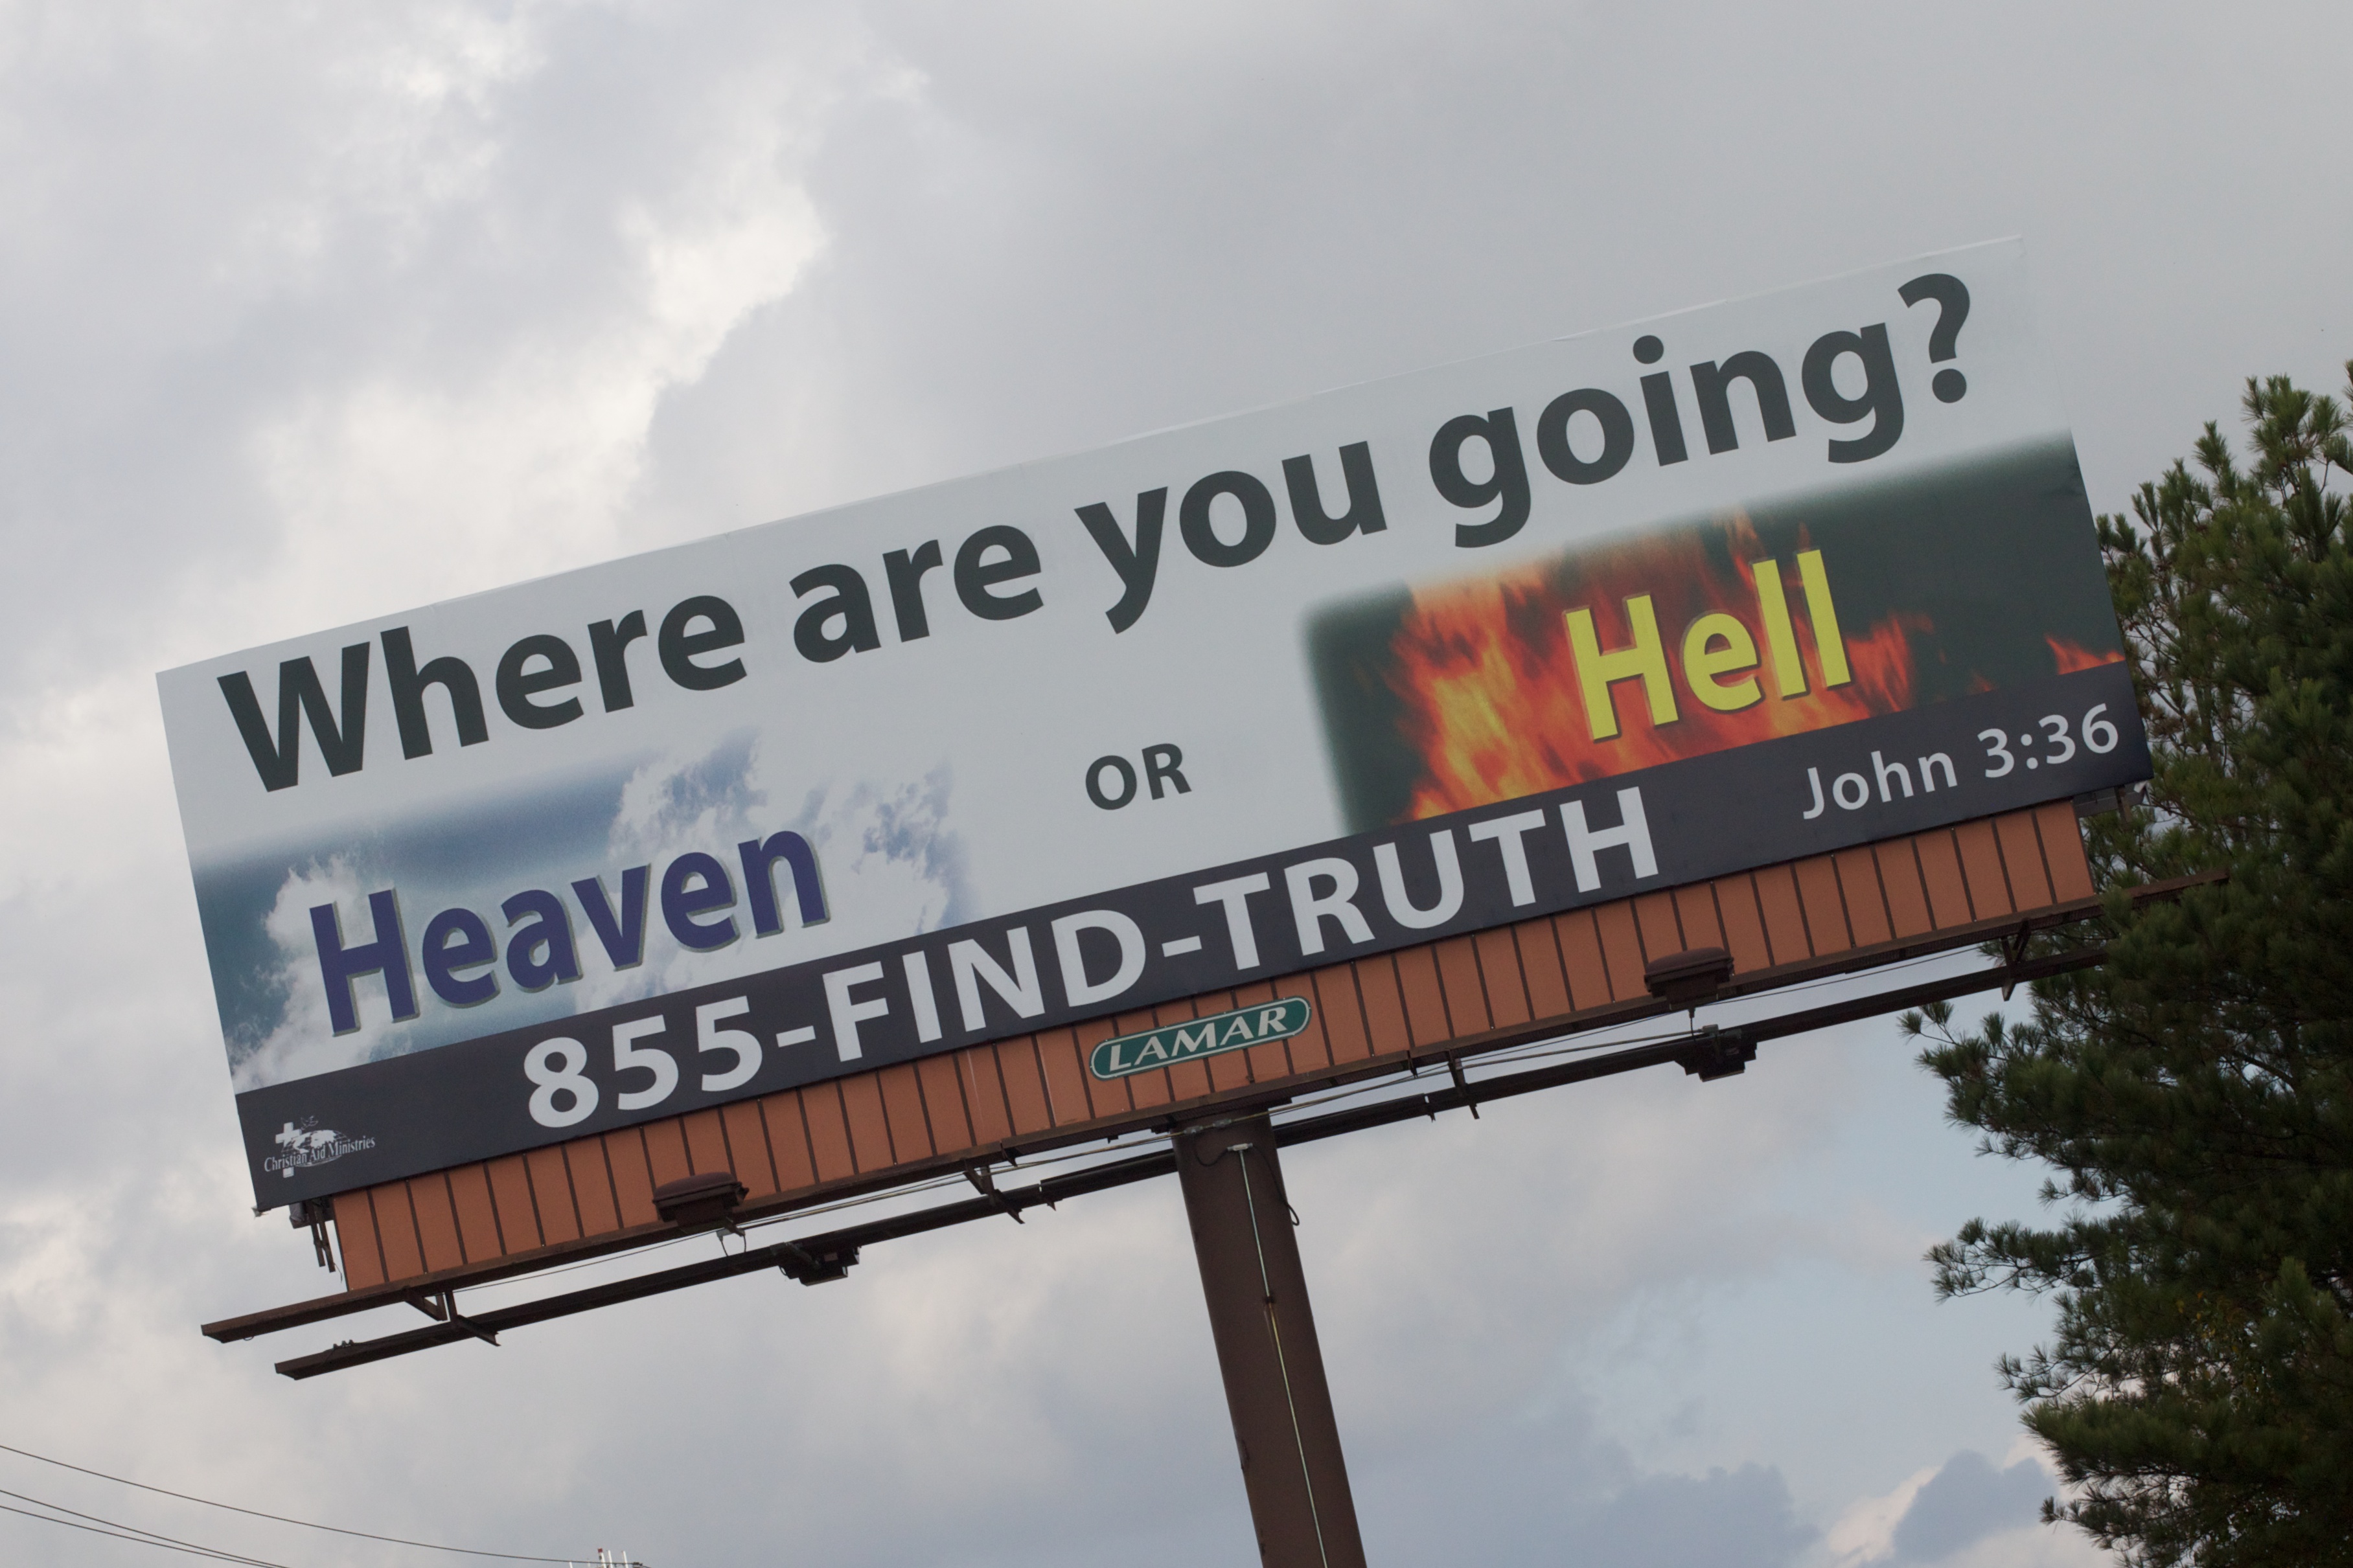
advertising, sign, street sign, signage, lane, odyssey, billboard